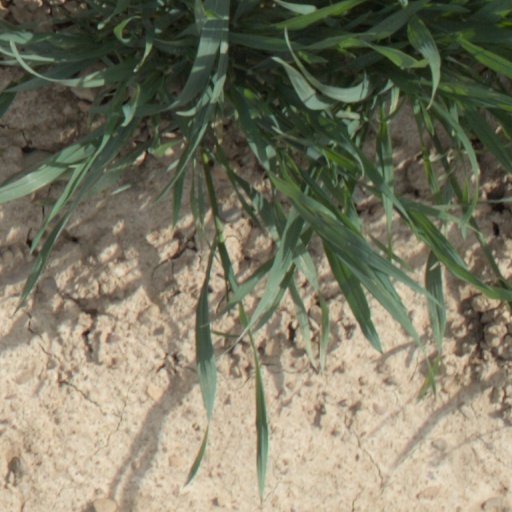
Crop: wheat